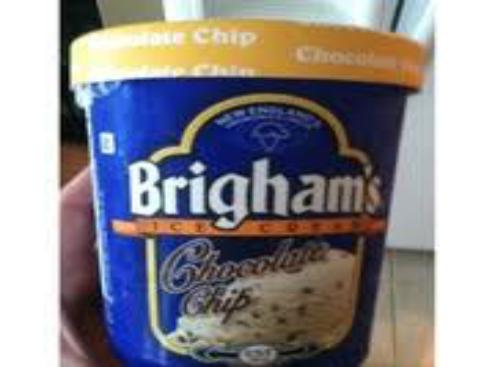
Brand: Brigham's Ice Cream
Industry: Food